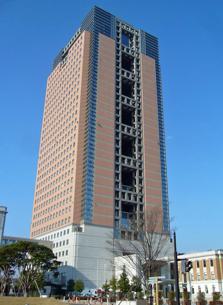
Building: Gunma Prefectural Government Building
Country: Japan
Year built: 1999
Skyscraper in Maebashi, Gunma Prefecture, Japan Gunma Prefectural Government Building 群馬県庁舎 Gunma Prefectural Government Building General information Town or city Maebashi, Gunma Country Japan Coordinates 36°23′28.5″N 139°03′39.5″E / 36.391250°N 139.060972°E / 36.391250; 139.060972 Height 153.80 meters Technical details Floor count 33 above, 3 below ground Floor area 3,227 m² Grounds 83,503 m² Design and construction Architecture firm AXS Satow Inc The Gunma Prefectural Government Building ( 群馬県庁舎 , Gunma-ken Shōsha ) is a skyscraper located in Maebashi , Gunma Prefecture , Japan . Construction of the 154-metre, 33-storey skyscraper was finished in 1999. It is the tallest  building in Gunma Prefecture . External links Media related to Gunma Prefectural Government Building at Wikimedia Commons Official website (in Japanese) This article about a Japanese building- or structure-related topic is a stub . You can help Wikipedia by expanding it . v t e